People's House

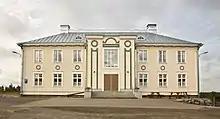
Early 20th century People's House in Kokemäki, Finland

The first People's House was built in Tomsk in 1882, and several more were erected in the capital of Russia, St. Petersburg during that decade. By the beginning of the 20th century the capital supported about 20 People's Houses: these provided entertainment, educational clubs for middle-class intelligentsia, petty officials, students, soldiers and workers, etc. Typically, a People's House included a library, reading room, theatre, tea rooms, a bookshop, a lecture hall with stage where activities such as Sunday school, evening classes for adults and choral singing might be held. Some included a museum with various types of visual aids used in lectures in the course of systematic training, and which were also used for travelling and permanent exhibitions.